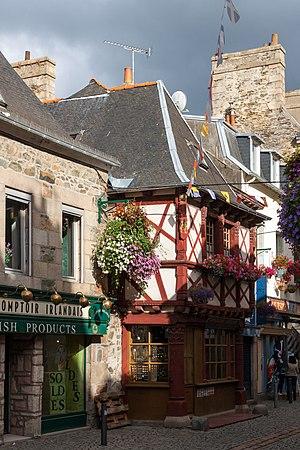
Une ancienne quincaillerie en Paimpol ( 6 Rue des Huit Patriotes ).